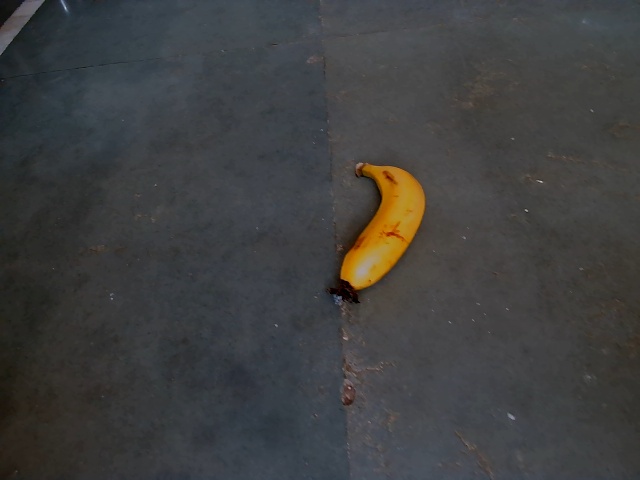
Label: Ripe_Banana